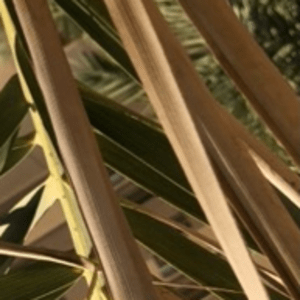
Label: Magnesium Deficiency